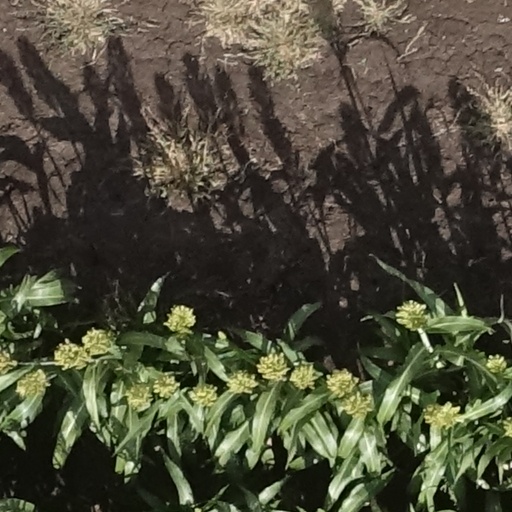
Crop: sorghum